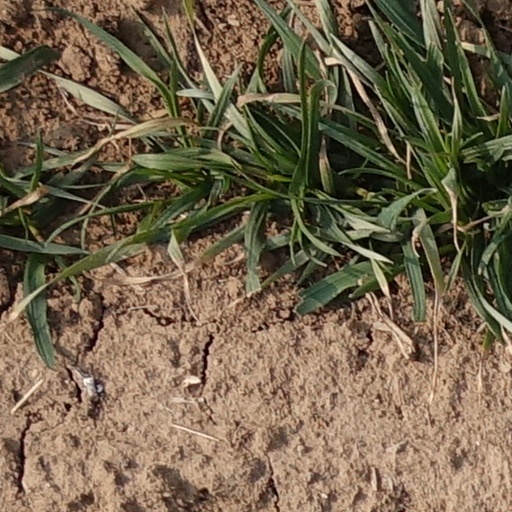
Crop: wheat